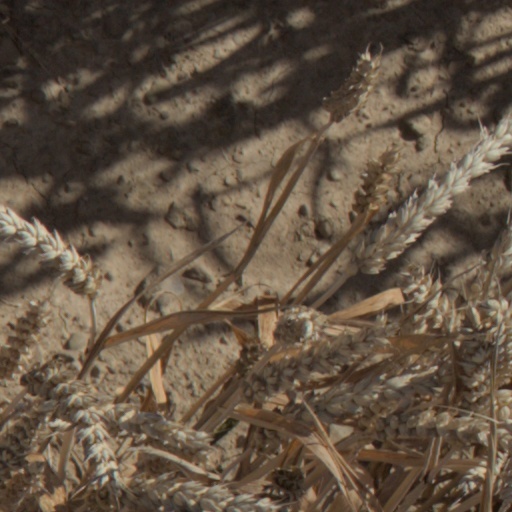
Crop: wheat